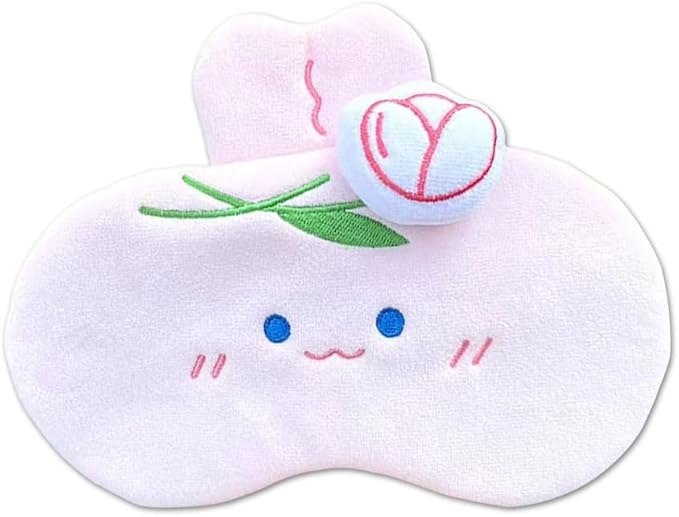
PERFECTSIGHT Rabbit Sleep Eye Masks, Cute Plush Sleep Eye Cover Lightweight Adjustable Eyeshade Faux Fur Mask Cover for Women Men Sleep Travel Nap, Pink Bunny Tulip
About This 💗【Unique Fashion Cute Plush Eye Mask, Fall Asleep Quickly】The latest unique fashion design of cute animal, make you feel more different, good looking and sexy.It's best gift for your friends and lover.The fabric of faux fur have a perfect touch which can intimately cover your eye skin, never mind the allergy. Smooth, soft, and supper light, it's very very comfortable to wear. 💗【Uninterrupted Sleep in a Natural & Healthy Way】Ideal for insomnia, migraine headaches and dry-eye sufferers, as the breathable, natural fibers of silk allows healthy oxygen in while keeping dry air out. Helps improve sleep, alleviate puffy and swollen eyes. 💗【Perfectly Block Light at Ease & Enjoy Sound Sleep in Any Position】The sleeping mask has a larger coverage area, and the edges fit the face. It can effectively block light from entering and prevent light leakage. It is ideal for meditation, yoga, travel, nap, and insomnia. 💗【Unique Design - Adjustable Soft Elastic Band】Suitable for all sizes of head circumference, fully adjustable buckle, suitable for women, men or children, will not tangle hair. 💗【Wide Application for Whole Year, Deep Sleep Anytime, Anywhere】Sleep anytime, anywhere: anywhere-lying in bed, flying, driving and camping for a long time, you can take out this lightweight and comfortable sleeping mask/eye mask anywhere, and enjoy uninterrupted, deep, peaceful sleep; 💗【Quality Guarantee】If you have any questions about the product, please contact our PERFECTSIGHT customer service, customer service can help you to have better after-sales service: unconditional return within 30 days. Overview Brand : PERFECTSIGHT Color : Pink Tulip Material : Faux Fur Special Feature : 3D Contoured, Adjustable Strap, Lightweight Age Range (Description) : Adult
Brand: PERFECTSIGHT
Category: Health & Beauty > Personal Care > Sleeping Aids > Eye Masks